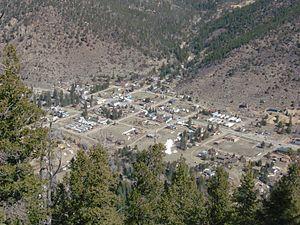
Empire est une ville américaine située dans le comté de Clear Creek dans le Colorado.